Bristol Britannia

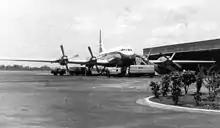
BOAC Britannia Model 312 at Darwin Airport, c. 1958

On 1 April 1958 Canadian Pacific Air Lines took delivery of the first of six Model 314 Britannias, with an additional two Model 324s (built to a 320 standard) arriving later and sold to Cathay Pacific in 1961. BOAC ordered seven Model 302s, but never took delivery, instead they were taken on by airlines including "Aeronaves de México" and Ghana Airways. The main long-range series were the 310s, of which BOAC took 18 and, after deliveries began in September 1957, put them into service between London and New York City; in March 1964 BOAC owned 50 aircraft, 10 being Britannia 312s. BOAC's last scheduled Britannia flight was April 1965.